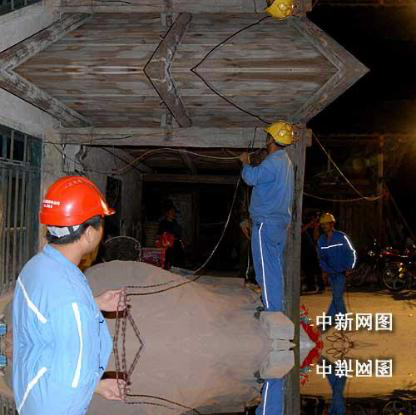
Objects in the image:
label: helmet
label: helmet
label: helmet
label: helmet